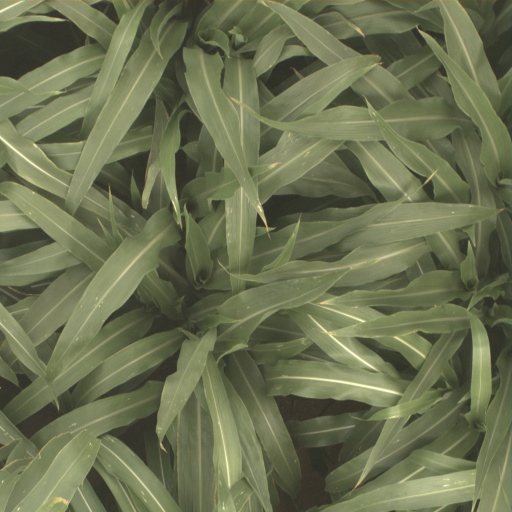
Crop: sorghum